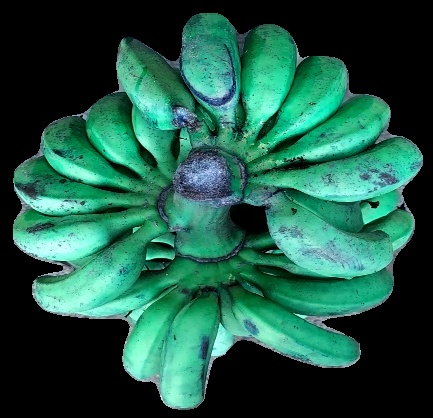
Variety: rasbale
Grade: grade3